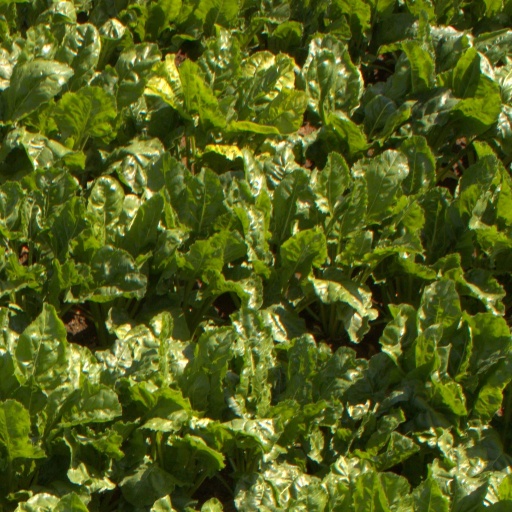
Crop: sugar beet